Dream argument

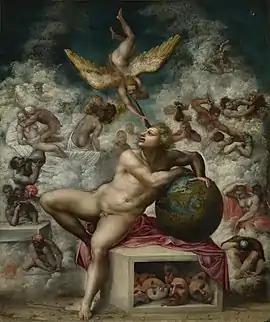
"The Dream of Human Life", by unknown artist, based on Michelangelo’s drawing The Dream,

The dream argument is the postulation that the act of dreaming provides preliminary evidence that the senses we trust to distinguish reality from illusion should not be fully trusted, and therefore, any state that is dependent on our senses should at the very least be carefully examined and rigorously tested to determine whether it is in fact reality.